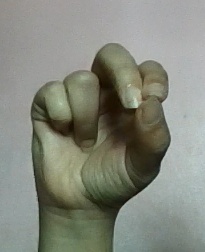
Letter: gaaf